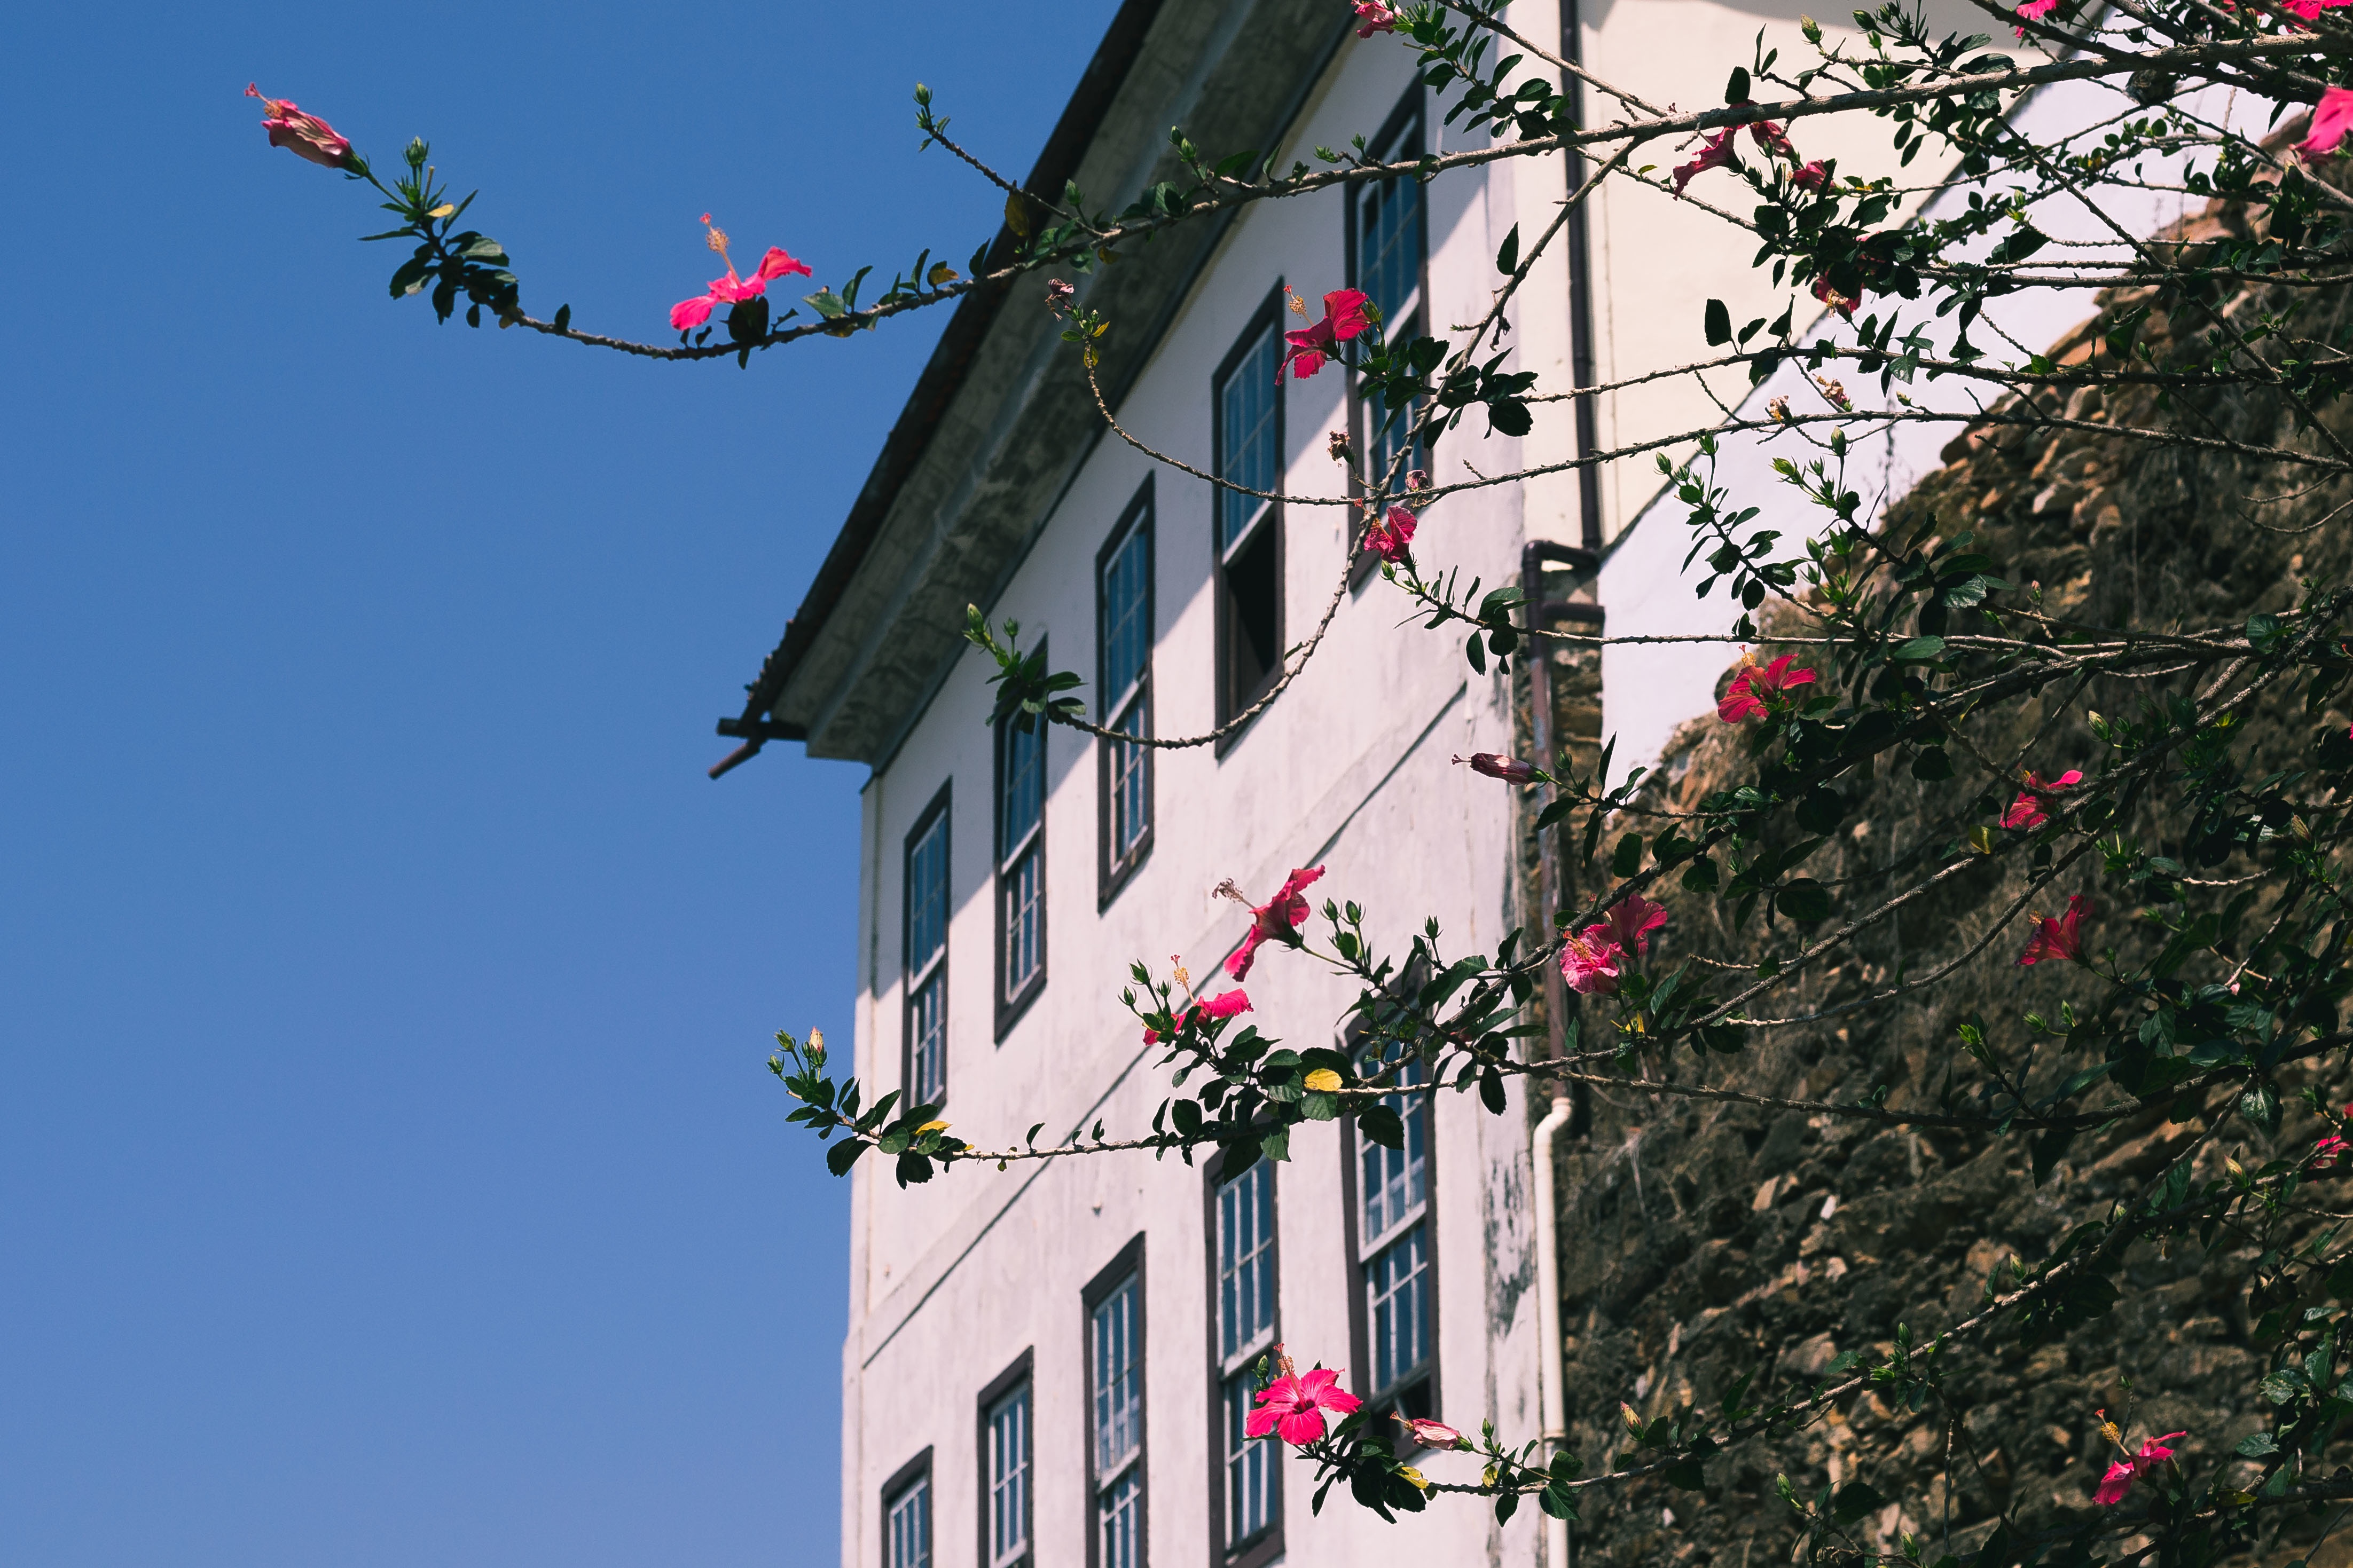
tree, flower, town, spring, lighting, neighbourhood